Nala Ankar Bridge

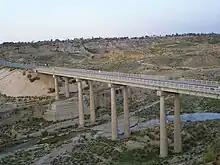

Nala Ankar Bridge is a road bridge in Talagang District in the north-west of Pakistan's Punjab Province. It crosses the Nala Ankar (Ankar stream), and is situated about apart (between Saghar and Dhok Phulari) from Talagang on the Mianwali Road.